Tlaxcala

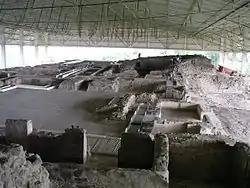
View of the ruins at Cacaxtla

Tourist attractions primarily consist of pre-Hispanic archaeological sites and colonial establishments, with examples of both religious and civil constructions. However, in comparison with the rest of Mexico, Tlaxcala's archaeological and colonial sites are barely known. Tlaxcala's major attractions are the archaeological sites of Cacaxtla, Xochitécatl and Tizatlán, which were not fully investigated until the 20th century, unlike most sites within the state. When Hernán Cortés came, Mesoamerican civilization here was considered to be in the Post-Classic stage, and the kingdom was filled with temples, palaces and grand plazas that impressed the Spaniards.